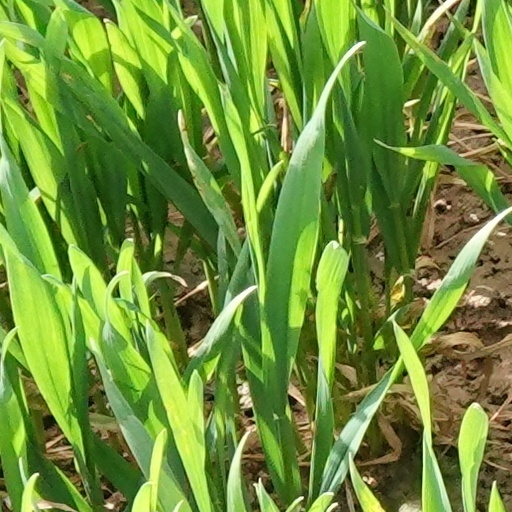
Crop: wheat